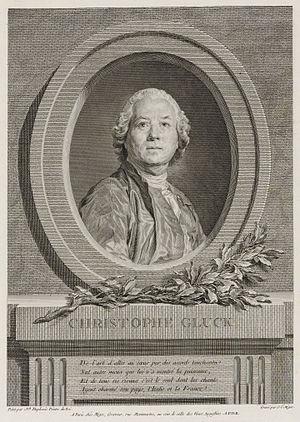
Christoph Willibald, Ritter [chevalier] von Gluck est un compositeur bavarois d'opéra de la période classique, né à Erasbach, dans l'électorat de Bavière, le 2 juillet 1714 et mort à Vienne, dans l'archiduché d'Autriche, le 15 novembre 1787.
Simon-Charles Miger, né le 19 février 1736 à Nemours et mort le 28 février 1820 à Paris, est un graveur français, connu surtout pour les planches qu'il réalisa à partir des aquarelles sur vélin de Nicolas Maréchal pour La Ménagerie du Muséum national d'histoire naturelle, œuvre de Lacépède, Geoffroy Saint-Hilaire et Cuvier.